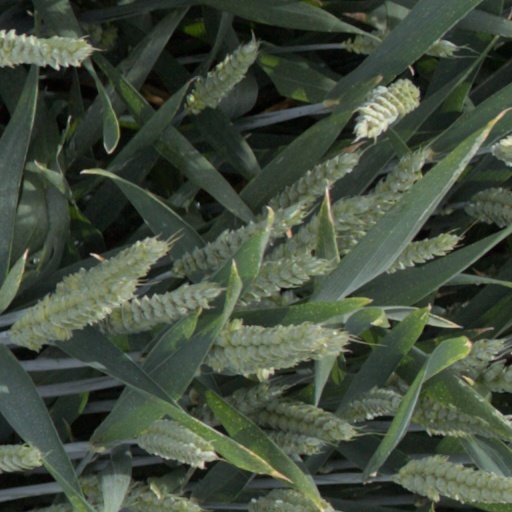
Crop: wheat